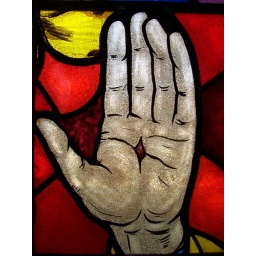
a portion of a stained glass window at my church (14th street CRC in Holland Michigan)